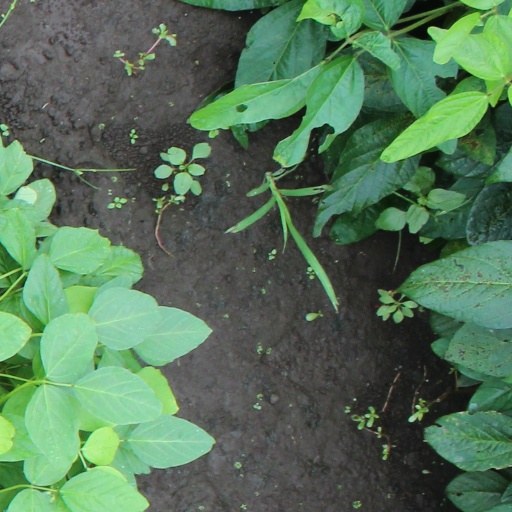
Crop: soybean